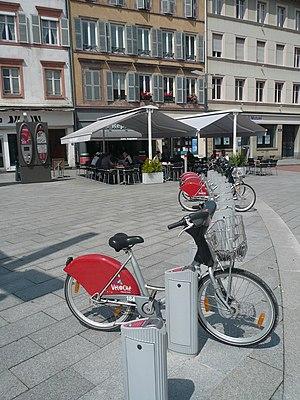
Station VéloCité à Mulhouse (Cyclocity)
VéloCité est le système de vélos en libre-service de la ville de Mulhouse, mis en service le 15 septembre 2007. VéloCité est la déclinaison mulhousienne du système Cyclocity de JCDecaux, qui en assure la gestion. Le service VéloCité propose 240 vélos répartis sur 40 stations.